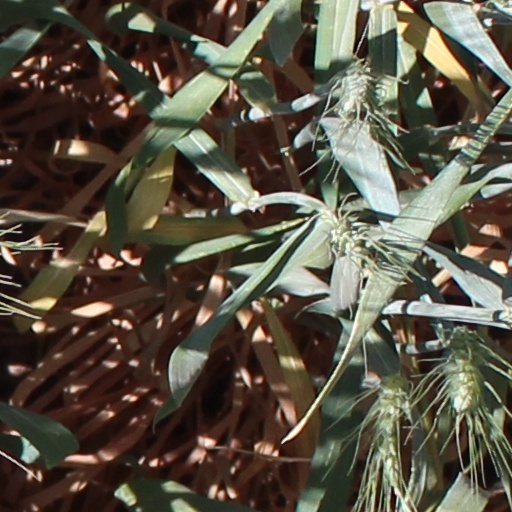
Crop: wheat